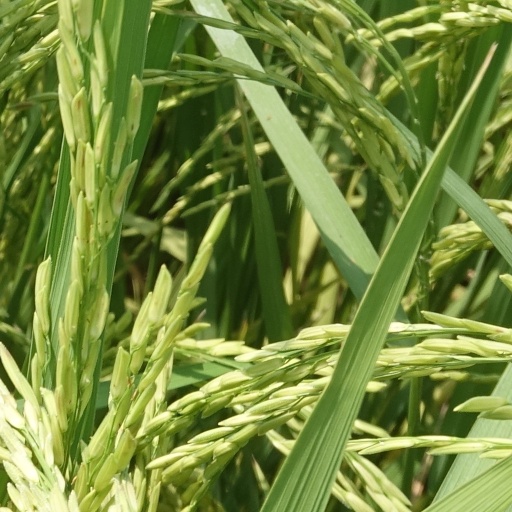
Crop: rice